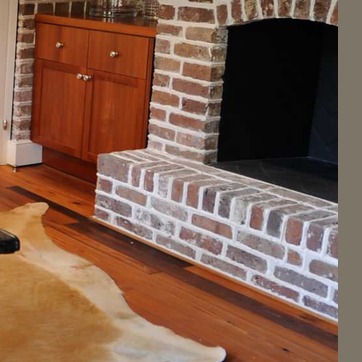
Material: brick